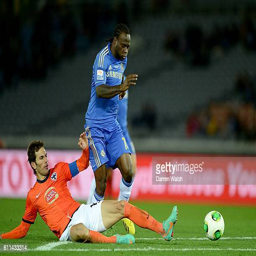
soccer player and battle for the ball